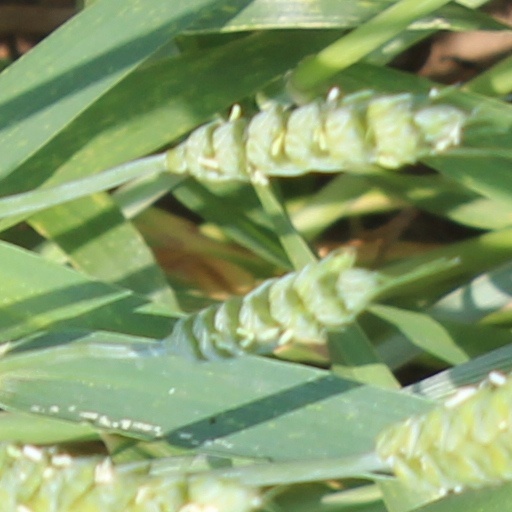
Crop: wheat